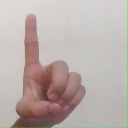
अक्षर: ड